SS Andrea Doria

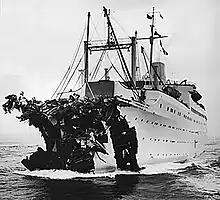
26 July 1956: After colliding with "Andrea Doria", "Stockholm", with severely damaged bow, heads to New York.

"Andrea Doria" was designed with her hull divided into 11 watertight compartments, separated by steel bulkheads that ran across the width of her hull, rising from the bottom of the ship's hull up to A Deck. The only openings in the bulkheads were on the bottom deck, where watertight doors were installed for use by the engine crew and could be easily closed in an emergency. Her design specified that if any two adjacent watertight compartments were breached, she could remain afloat. In addition, following the rules and guidelines set by the International Conference for Safety of Life at Sea of 1948, "Andrea Doria" was designed to handle a list, even under the worst imaginable circumstances, but not one greater than 15°. However, the combination of the five flooded tanks on one side and the five empty tanks on the other left her with a list that, within a few minutes of the collision, exceeded 20°. While the collision itself penetrated only one of "Andrea Doria"s watertight compartments, the severe list would gradually pull the tops of the bulkheads along the starboard side below the level of the water, allowing seawater to flow down corridors, down stairwells, and any other way it could find into the next compartment in line. The collision had also torn into an access tunnel running from the generator room, which was located in the compartment directly aft of where the collision had happened, to a small room at the forward end of the tank compartment containing the controls for the tank pumps. But a fatal flaw in "Andrea Doria"s design existed, as at the point where the tunnel went through the bulkhead separating the two compartments, no watertight door was present. This allowed the generator room to flood rapidly, contributing to not only an increase in flooding, but a loss of electricity.